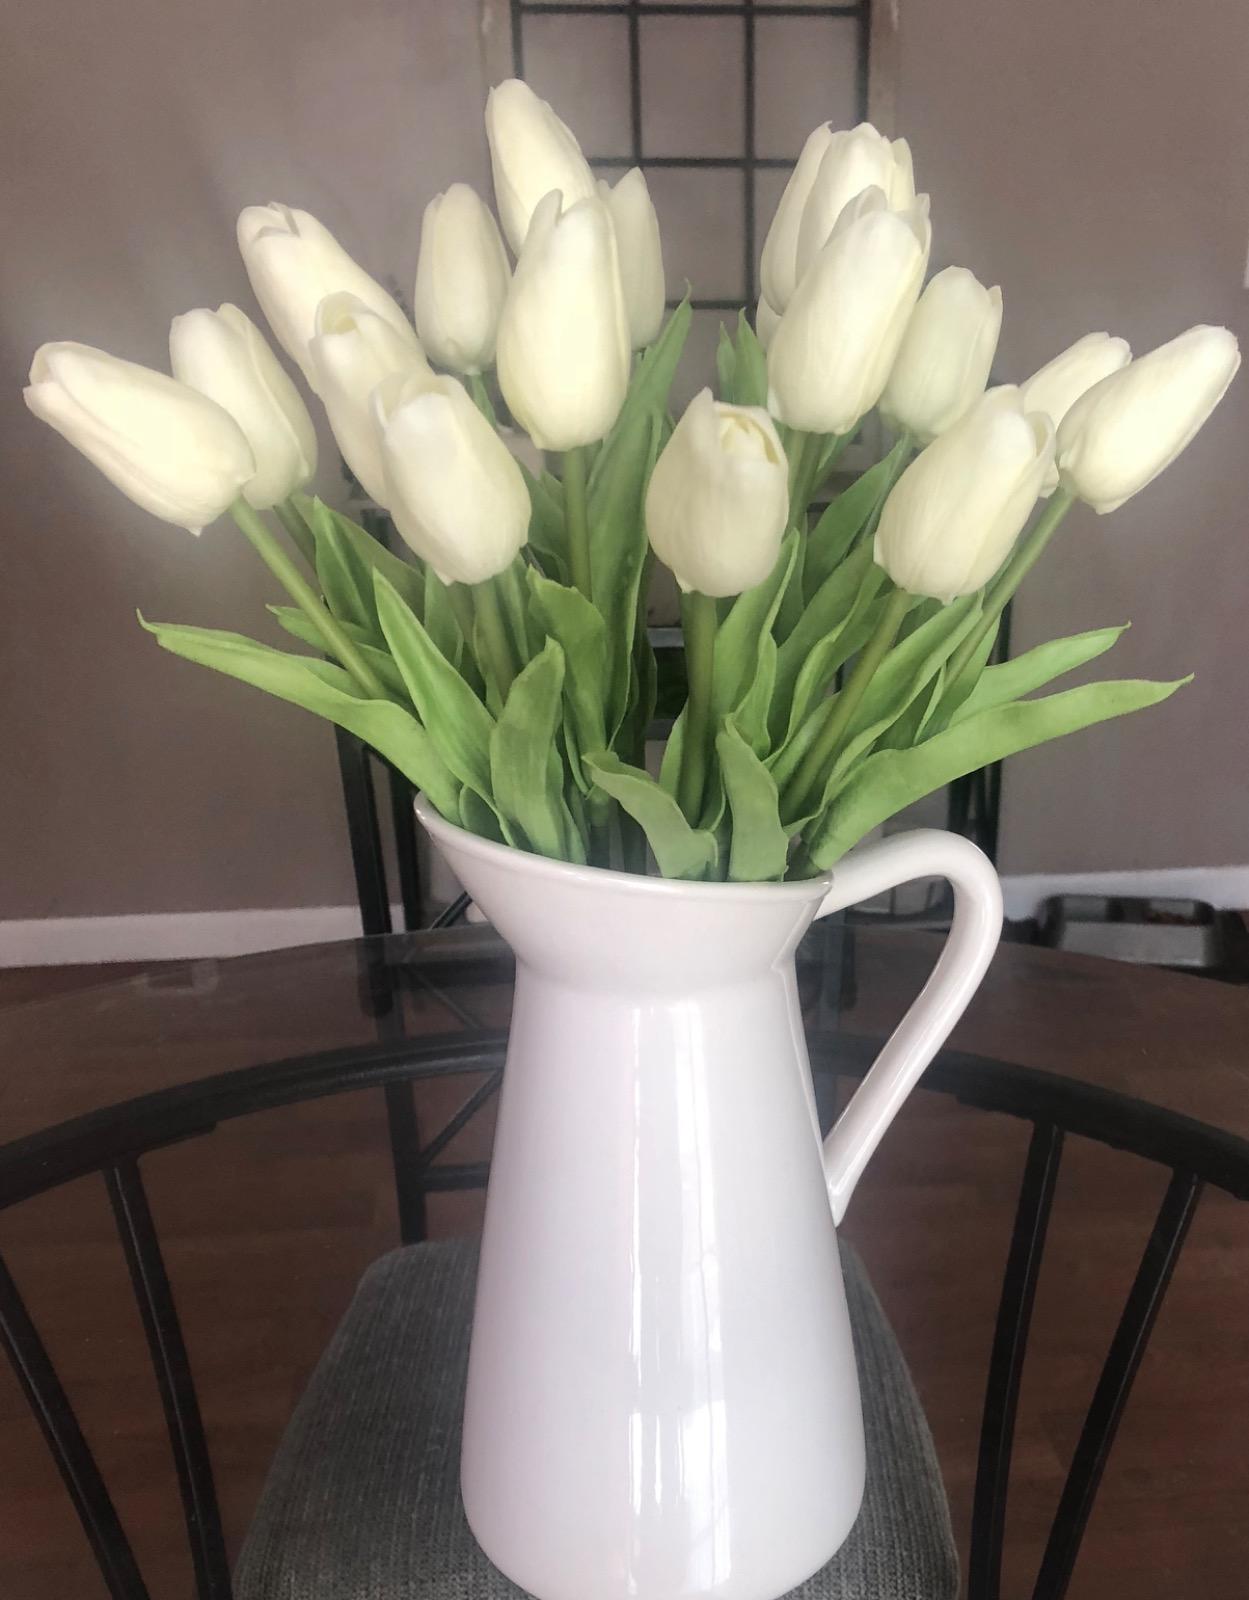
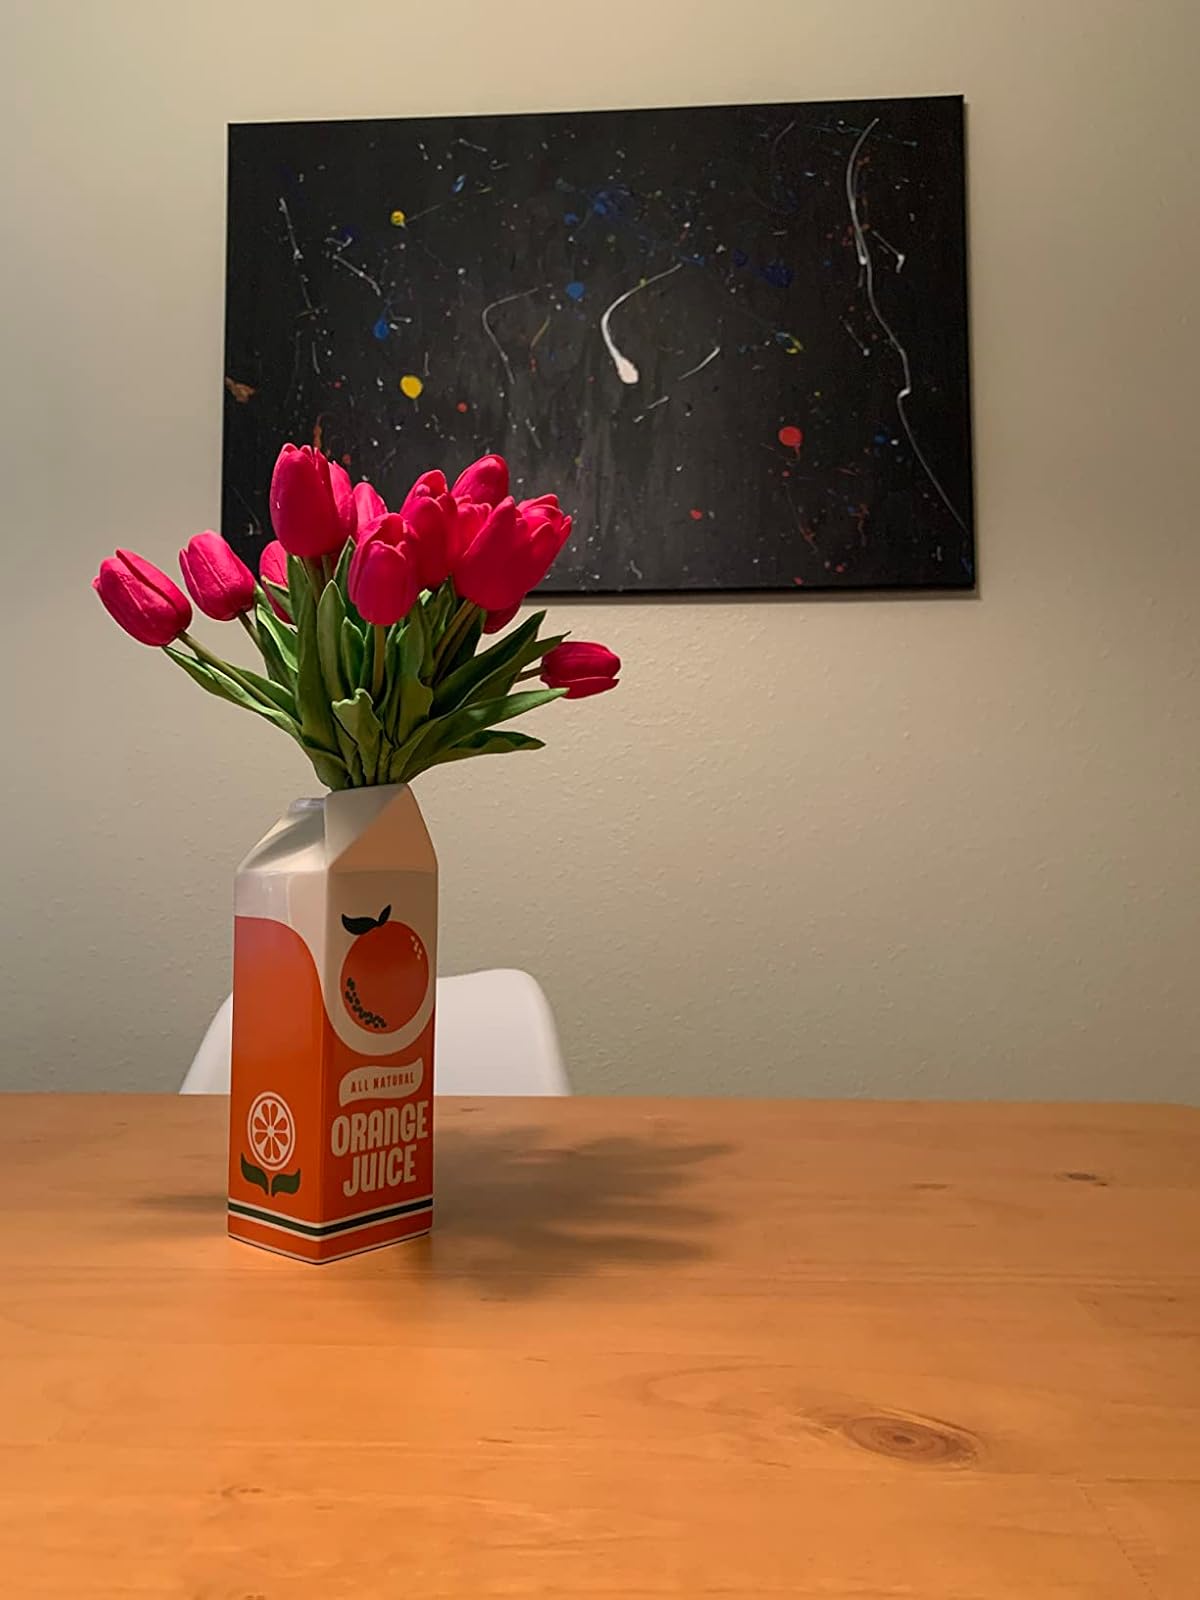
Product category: vase
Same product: no